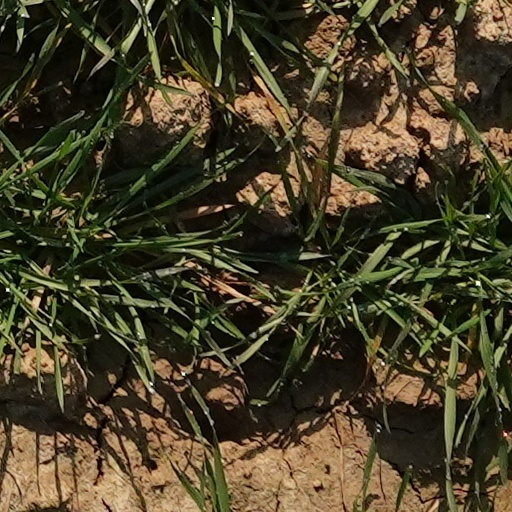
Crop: wheat